Carlos Brathwaite

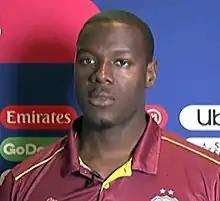
Carlos Brathwaite in 2019

Carlos Ricardo Brathwaite (born 18 July 1988) is a cricketer from Barbados and a former captain of the West Indies Twenty20 International (T20I) team. He was a key member of the West Indies team that won the 2016 T20 World Cup, and his most notable innings was when he helped the team to win the 2016 ICC World Twenty20 Final with an innings of 34 not-out off 10 balls. Brathwaite hit the winning six to help the West Indies clinch their second T20 world title.